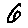
Label: 6